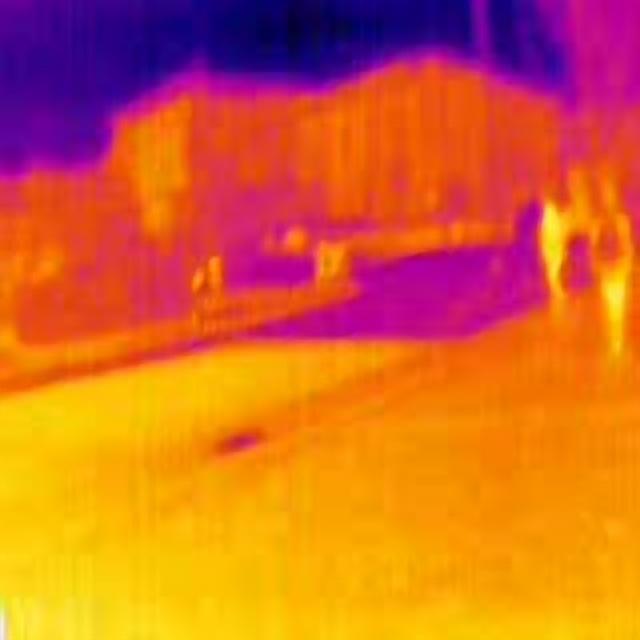
Detected objects:
label: person
label: person